Marty McLeary

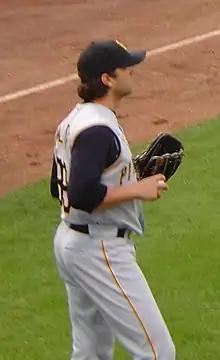
McLeary with the Pirates in 2006

Marty Lee McLeary (born October 26, 1974) is a former Major League Baseball pitcher.